Marty Allen

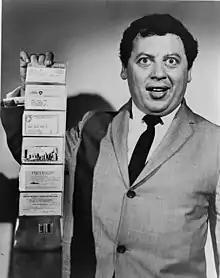
Allen in 1960

Morton David Alpern (March 23, 1922 – February 12, 2018), better known as Marty Allen, was an American comedian, actor, and philanthropist. He worked as a comedy headliner in nightclubs, as a dramatic actor in television roles, and was once called "The Darling of Daytime TV". He also appeared in films, notably the 1966 spy comedy "The Last of the Secret Agents?". During his comedy career, Allen also toured military hospitals, and performed for veterans and for active military personnel.